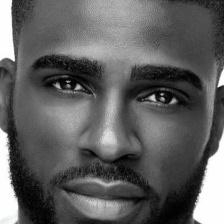
Label: faces